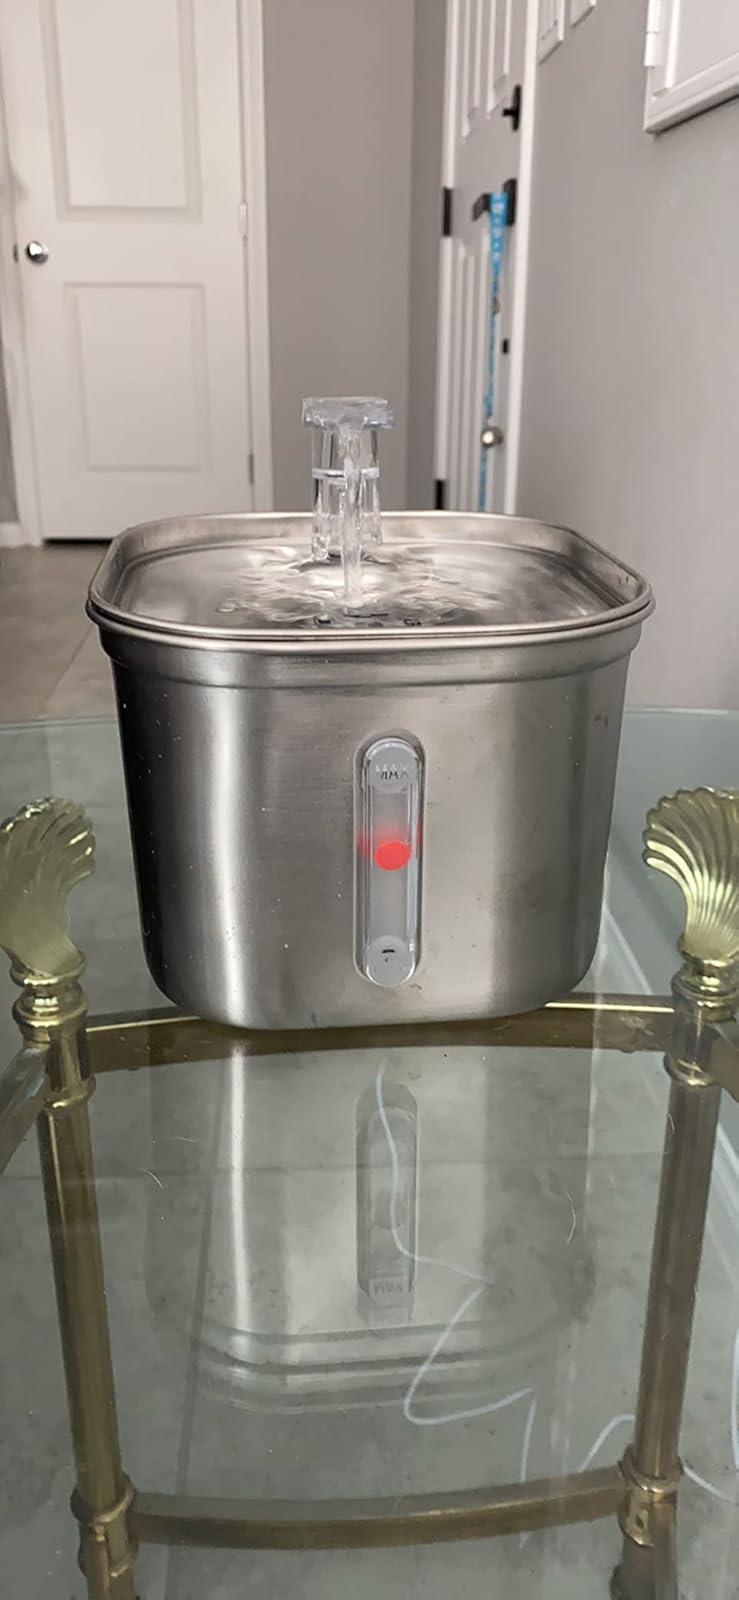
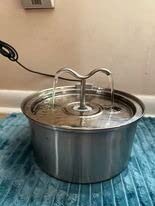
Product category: items_bowl
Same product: no